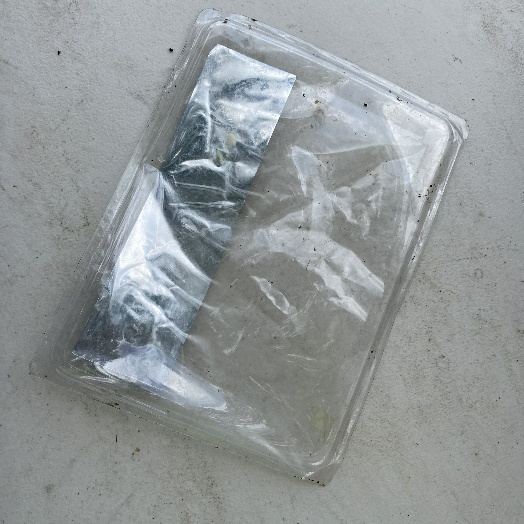
Label: plastics